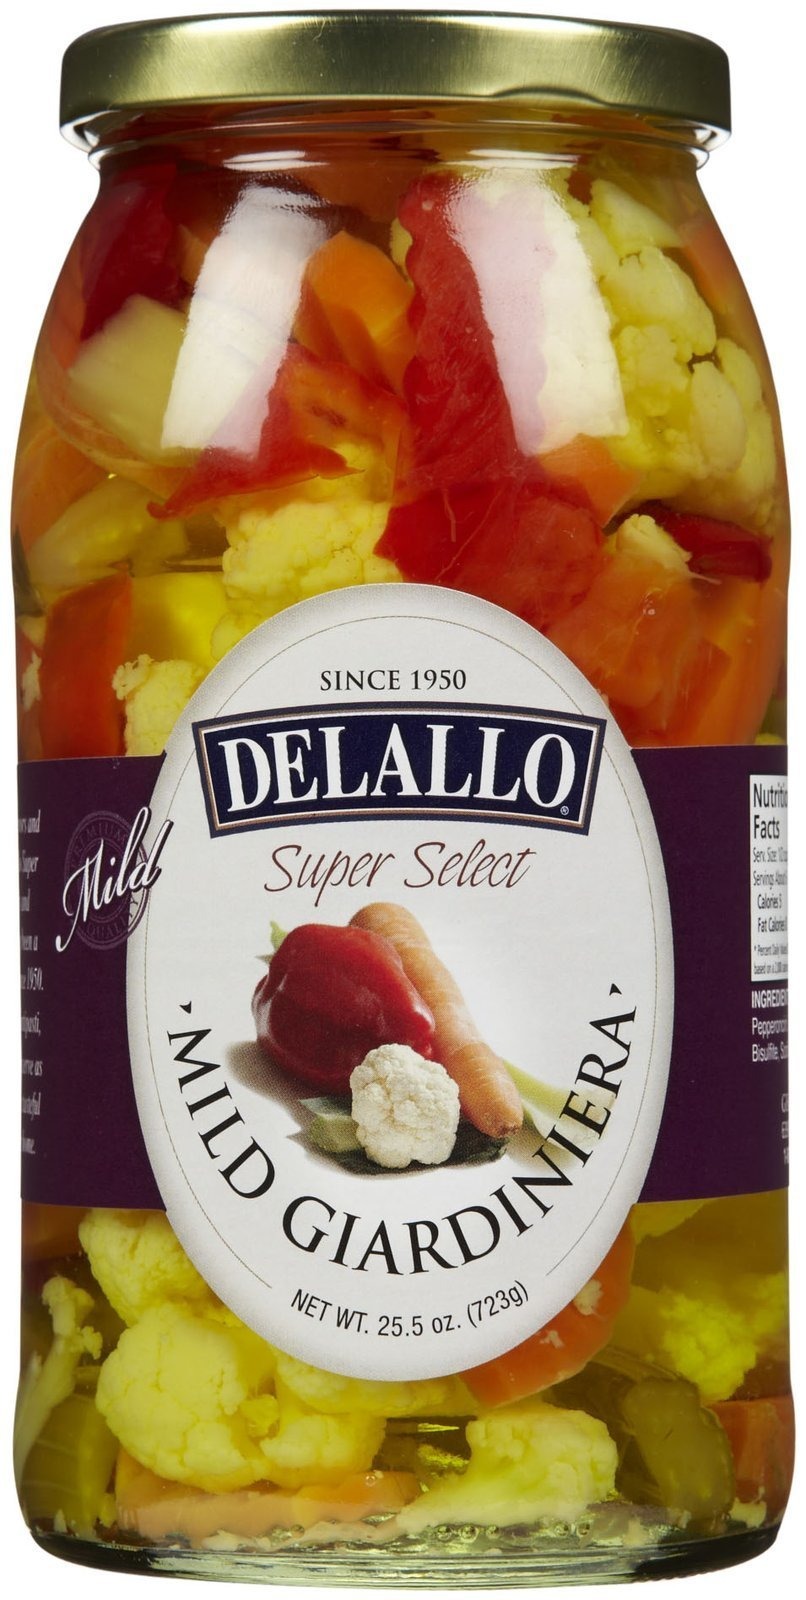
Item Name: DeLallo Giardinera Mild, 25.5 oz
Bullet Point 1: Product of the U.S.A.
Bullet Point 2: Features crisp pickled carrots, celery, cauliflower florets, pepperoncini and sweet strips of red pepper
Bullet Point 3: The package weight of the product is 37.5 ounces
Bullet Point 4: The package dimension of the product is 8.9"L x 6.5"W x 5.1"H
Value: 25.5
Unit: Ounce

Price: 10